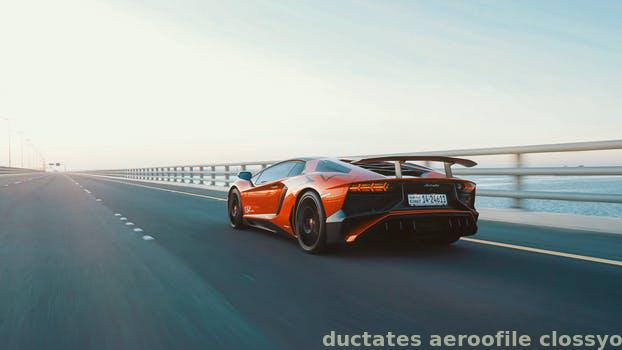
Label: Watermark